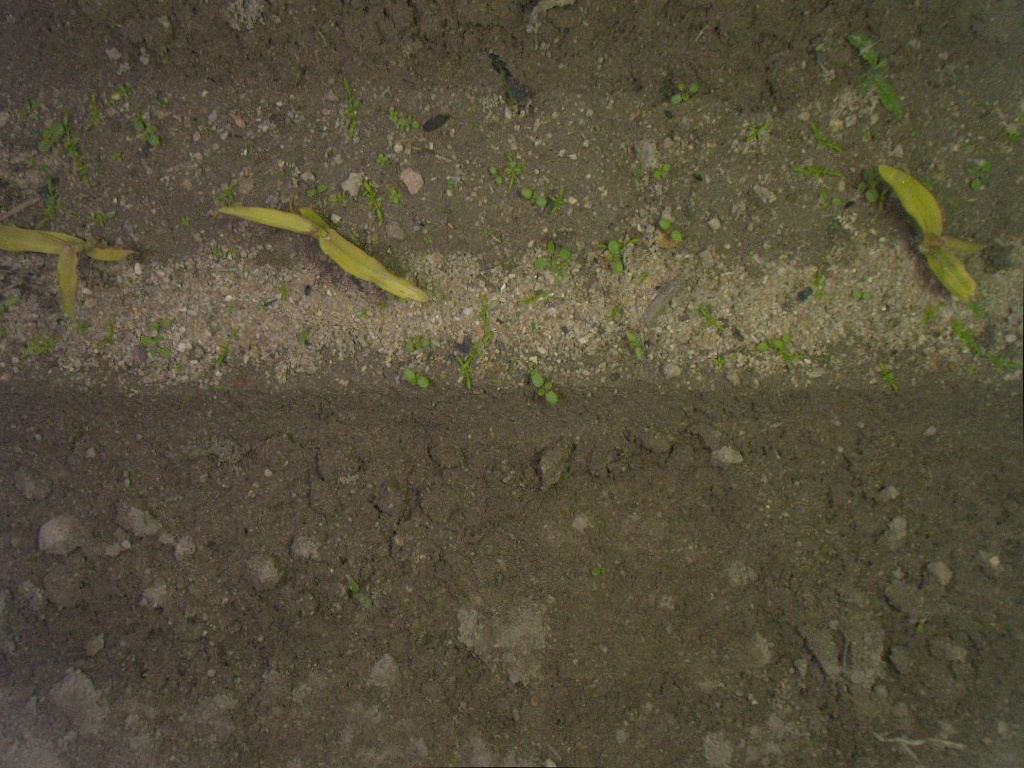
Crop: maize
Objects: stem_maize, stem_maize, stem_maize, maize, maize, maize